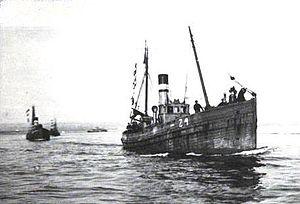
Un harenguier est un type de bateau de pêche. Ils ont été conçus pour pêcher des harengs dans un long filet dérivant. La pêche au hareng avec des harenguiers a une longue histoire aux Pays-Bas et dans de nombreux ports de pêche britanniques, en particulier dans les ports écossais de la côte orientale.